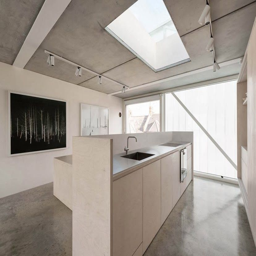
kitchen in plywood and stainless steel by person